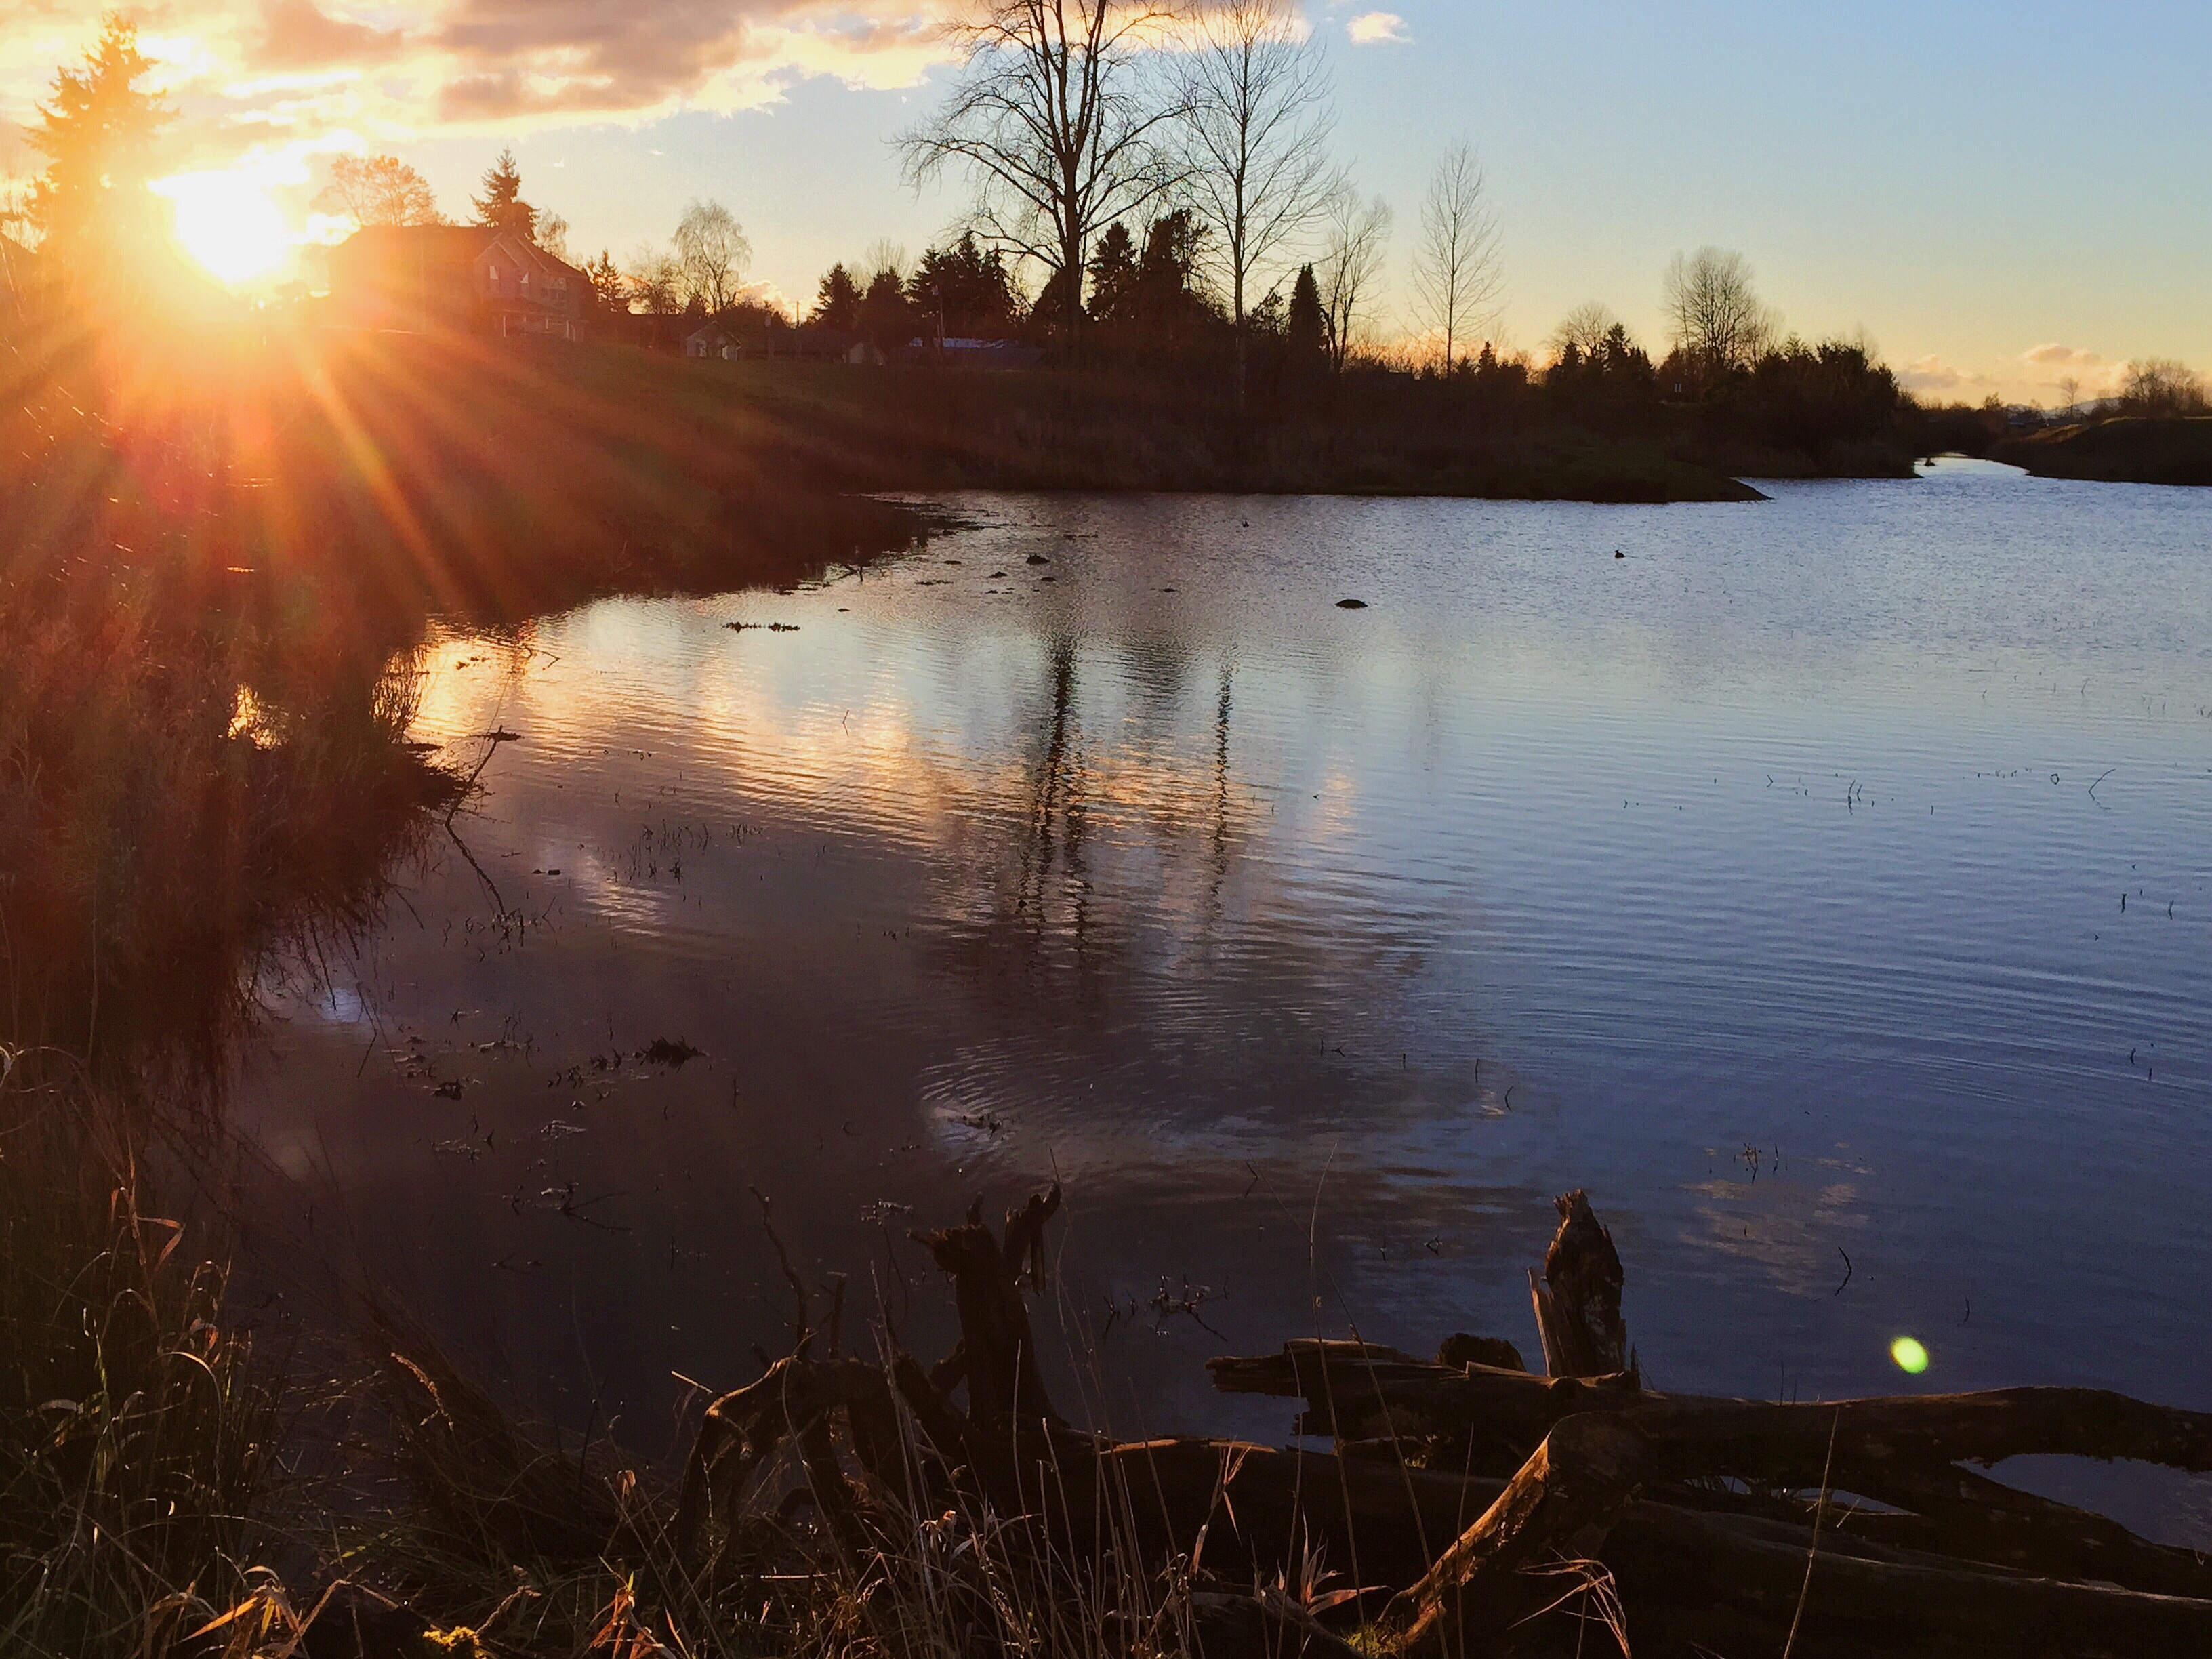
landscape, tree, water, nature, sunrise, sunset, mist, sunlight, morning, lake, dawn, river, dusk, evening, reflection, autumn, wetland, loch, atmospheric phenomenon